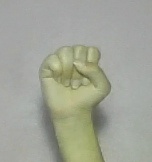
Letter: saad